Harju County

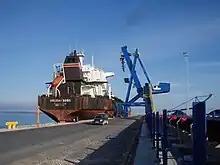
First ship at the Muuga Harbour's Coal Terminal in Maardu

Tallinn Passenger Port or the Old City Harbour served 8.84 million passengers in 2012 on lines to Helsinki, Stockholm and St. Petersburg. Transport to Kelnase Harbour on Prangli Island is provided from Leppneeme Harbour in Viimsi Parish and to Naissaar Island from Tallinn Lennusadam Harbour. Seasonal transport to Aegna Island is provided from Tallinn Kalasadam Harbour.